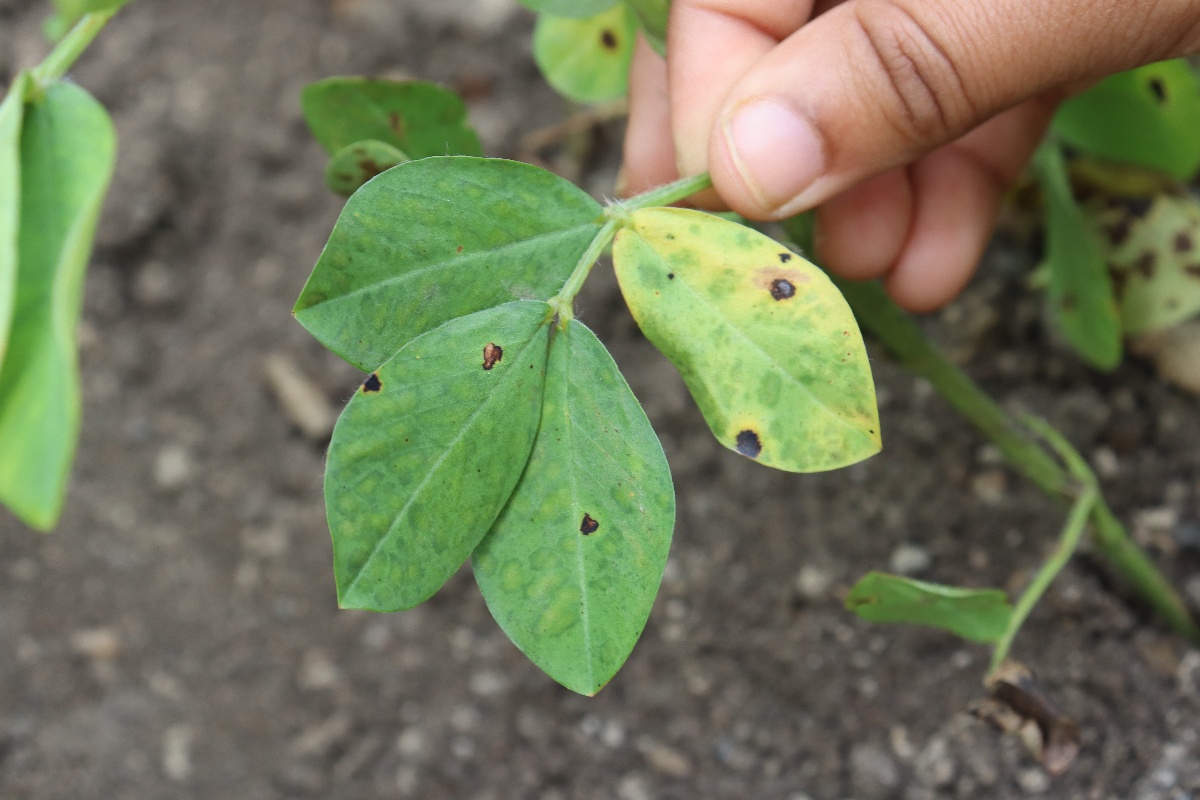
Label: rust